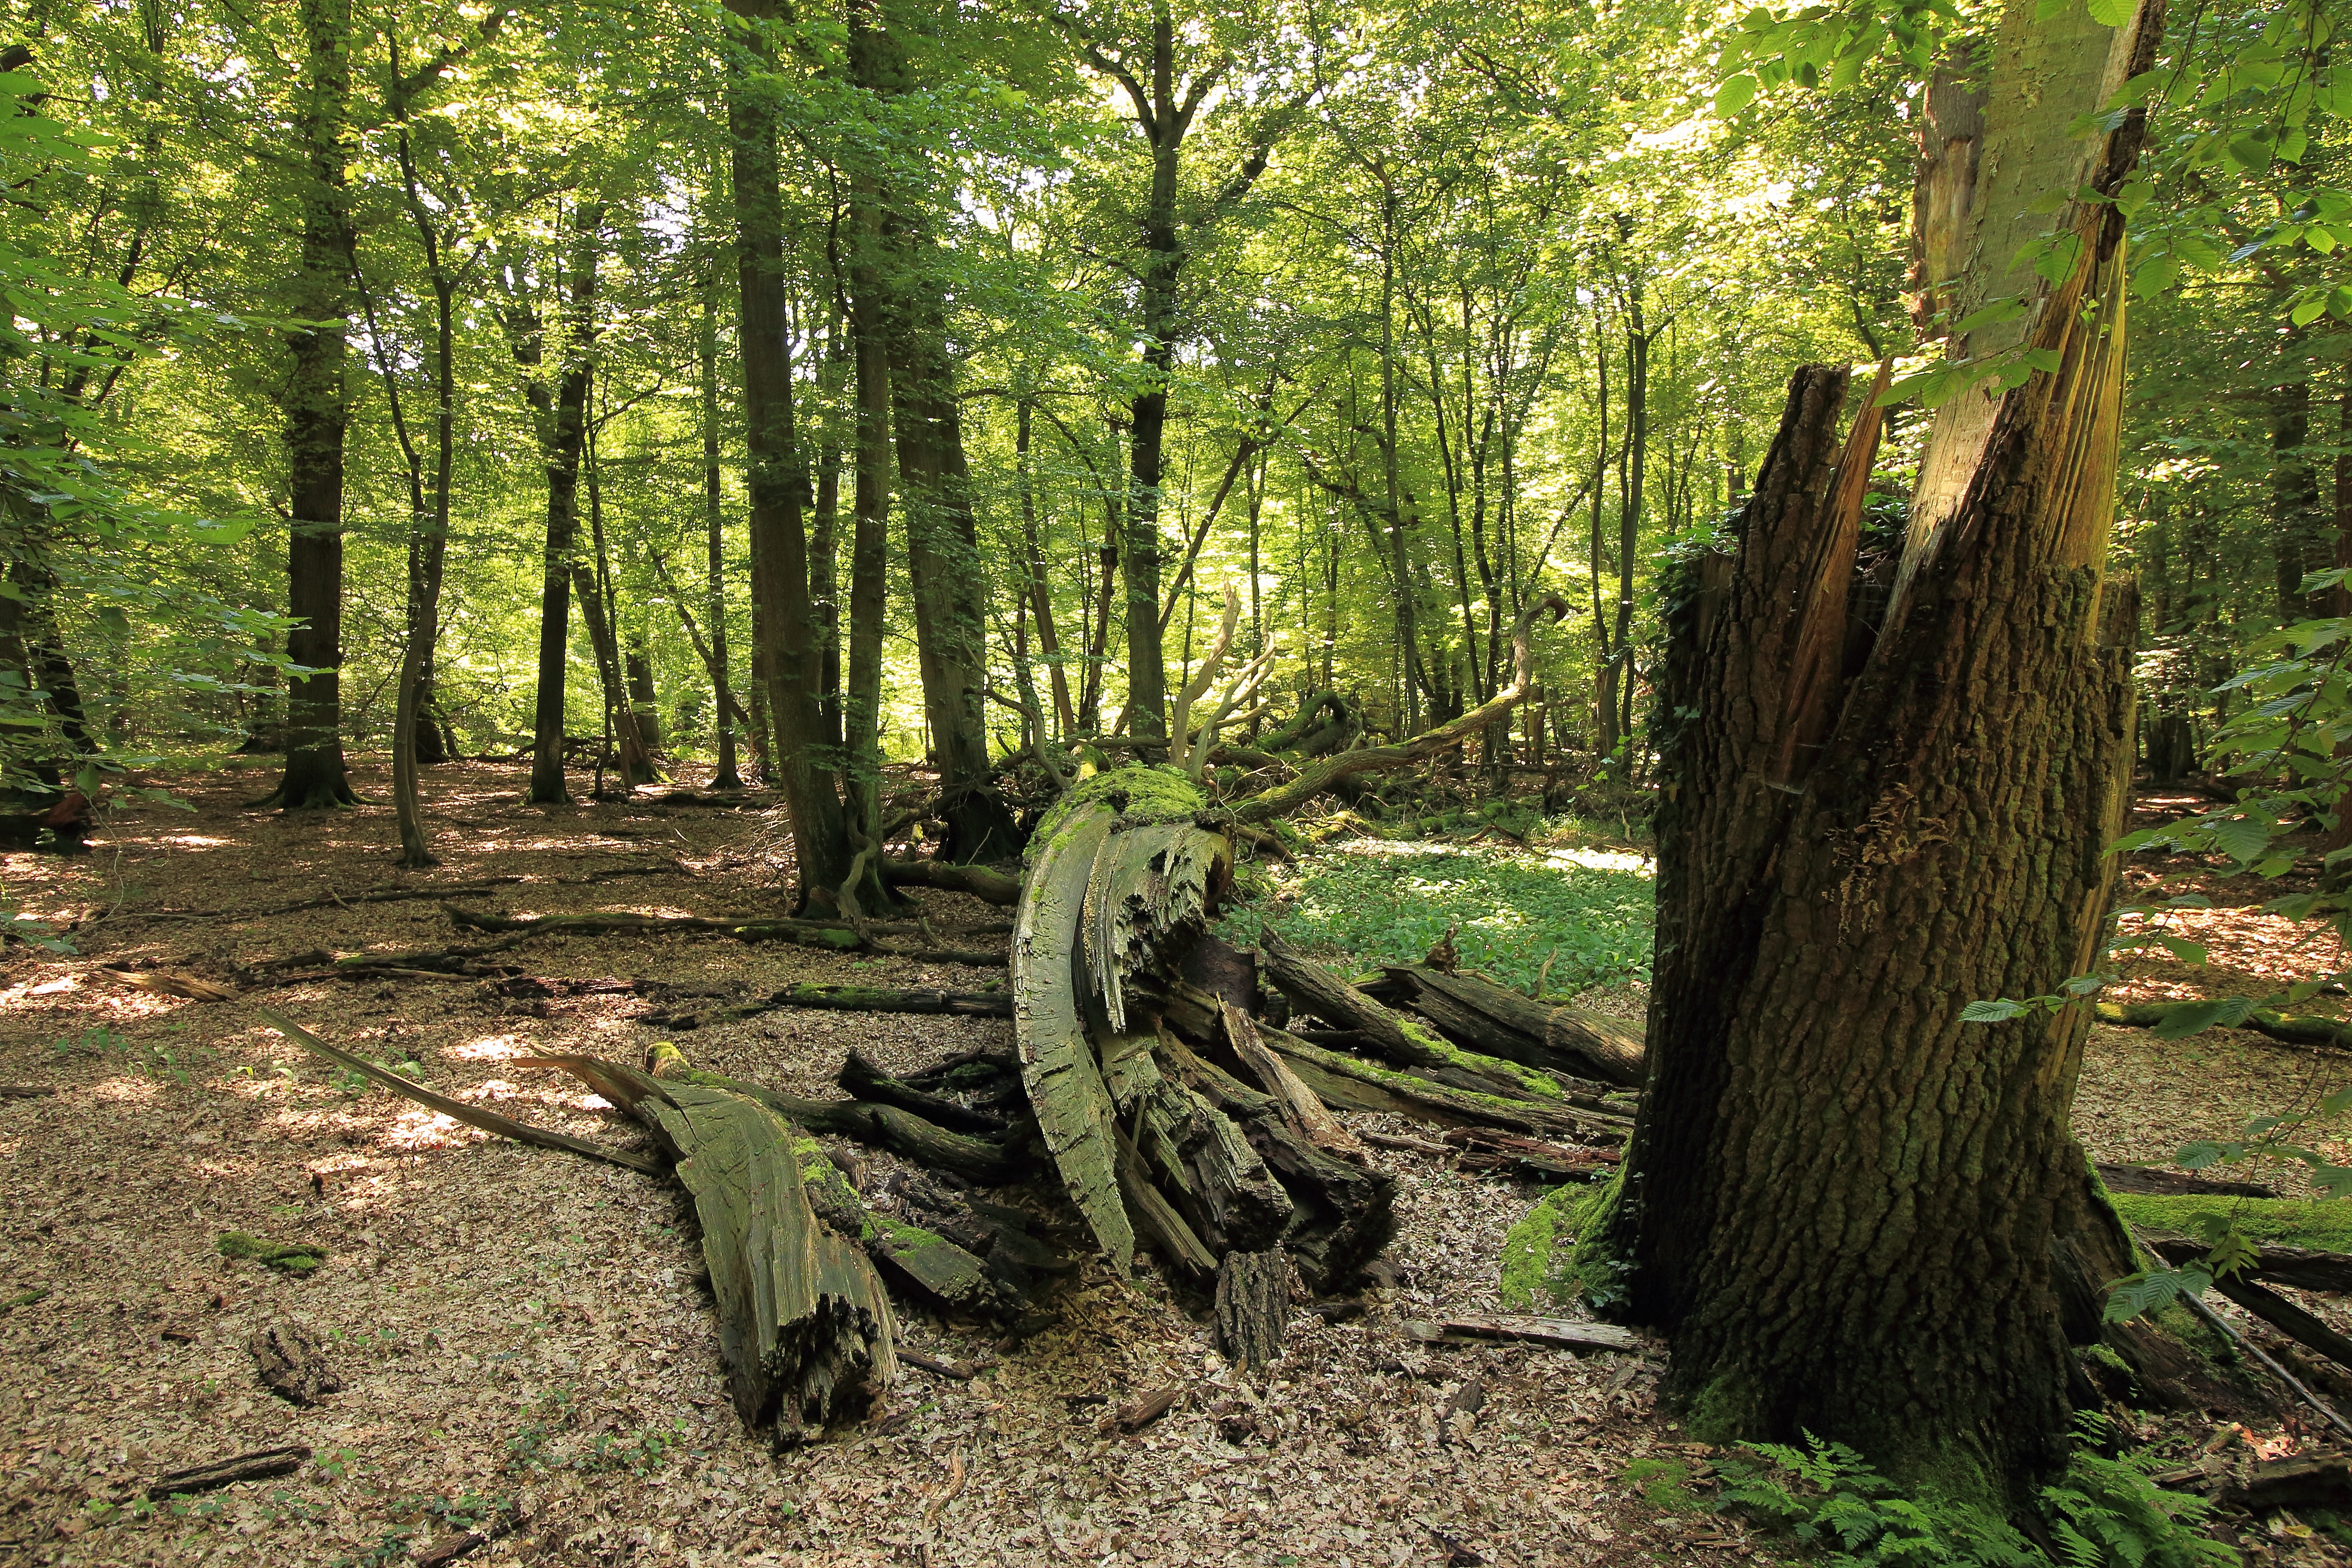
tree, forest, swamp, wilderness, plant, trail, leaf, trunk, log, jungle, botany, rainforest, deciduous, wetland, grove, woodland, habitat, ecosystem, biome, old growth forest, natural environment, woody plant, temperate broadleaf and mixed forest, temperate coniferous forest